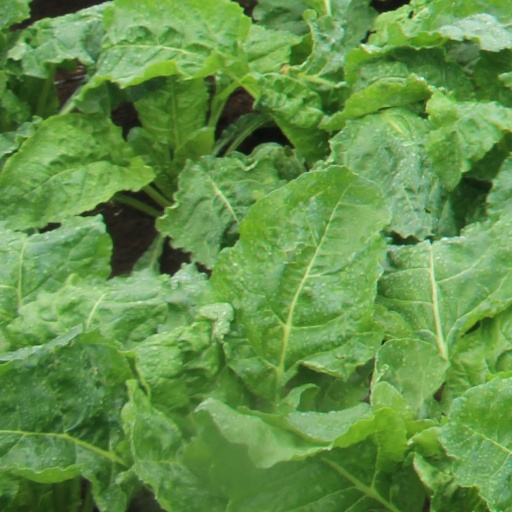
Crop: sugar beet